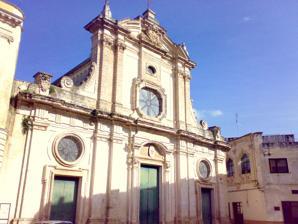
Building: Nardò Cathedral
Country: Italy
Year built: 1725
Nardò Cathedral ( Italian : Duomo di Nardò; Basilica cattedrale di Santa Maria Assunta ) is a Roman Catholic cathedral in the town of Nardò , province of Lecce, region of Apulia , Italy, dedicated to the Assumption of the Virgin Mary . Formerly the seat of the bishops of Nardò , since 1986 it has been the episcopal seat of the diocese of Nardò-Gallipoli . Cathedral façade History The present cathedral probably stands on the site of a Byzantine church. In 1080, a church was built here by the conquering Normans, which was elevated to the status of a cathedral in the early 15th century. The building has undergone a number of refurbishments. The present façade dates to 1710–1725. The interior contains both medieval frescoes and 19th-century frescoes by Cesare Maccari . References